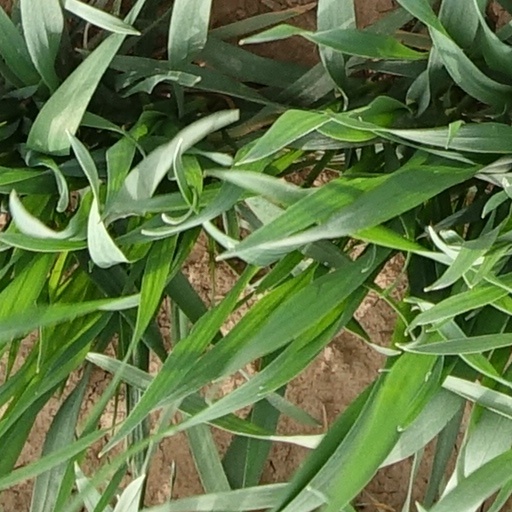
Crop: wheat